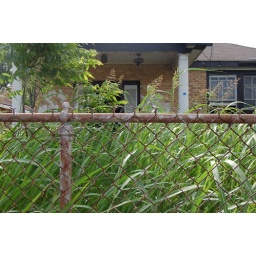
Tall grass in front of abandoned house